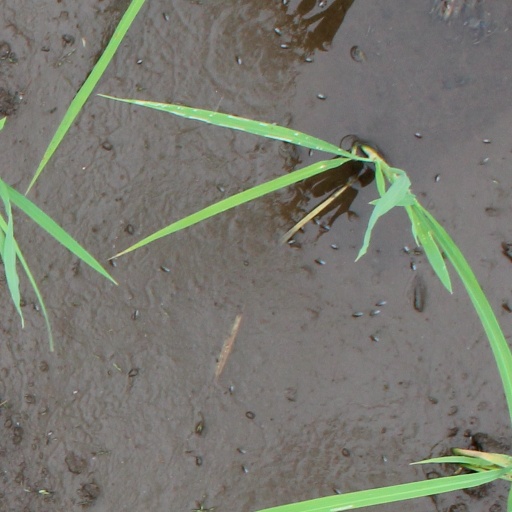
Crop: rice